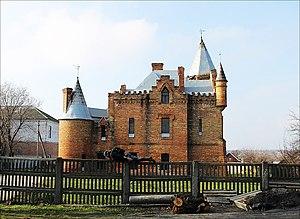
Le château de Popov est un château résidentiel construit entre 1864 et 1884 à Vassylivka dans l'oblast de Zaporijia, en Ukraine.